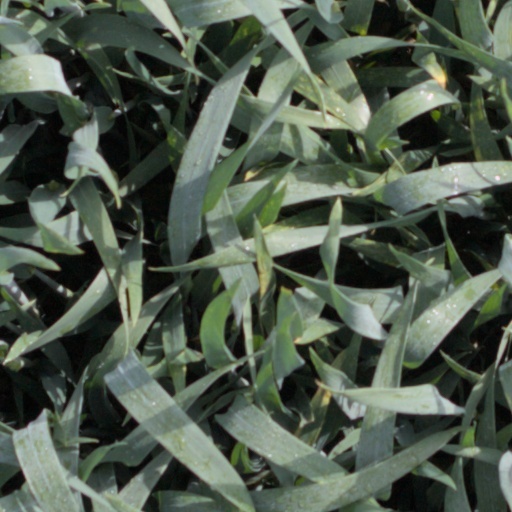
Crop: wheat